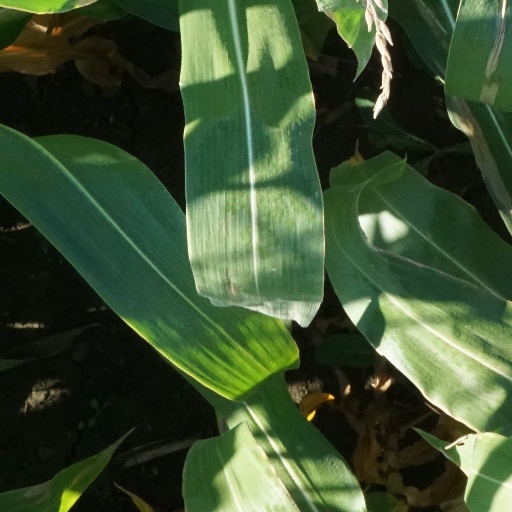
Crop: maize; corn